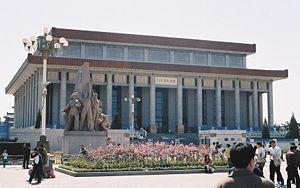
Le mausolée de Mao Zedong est un monument sépulcral situé place Tian'anmen à Pékin en République populaire de Chine. Il y est exposé le corps embaumé du dirigeant chinois Mao Zedong, ancien chef du politburo du Parti communiste chinois à partir de 1943 et président du comité central du parti communiste de 1945 à sa mort le 9 septembre 1976.
Pékin /pe.kɛ̃/, ou Beijing, est la capitale de la République populaire de Chine. Située dans le Nord-Est du pays, la municipalité de Pékin, d'une superficie de 16 800 km², est entourée par la province du Hebei ainsi que la municipalité de Tianjin. Pékin est considérée comme le centre politique et culturel de la Chine, tandis que Hong Kong et Shanghai dominent au niveau économique.